Kilby

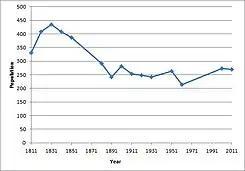
Total Population of Kilby parish in Leicestershire as reported by the census population 1811-2011

The parish Church is now located around a quarter of a mile away from the centre of modern-day Kilby. The original parish Church finished construction in 1220, however this was replaced by the present day parish Church which was consecrated in 1858.